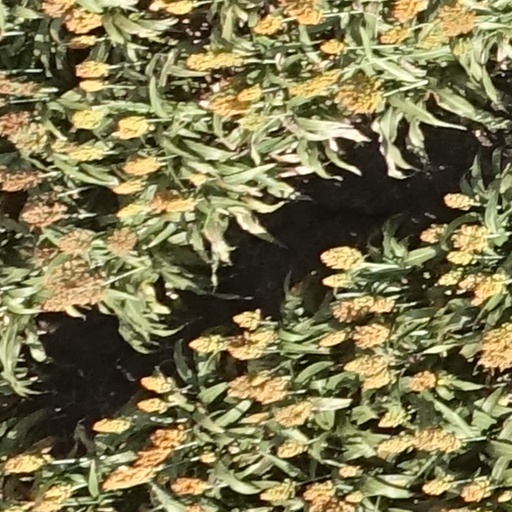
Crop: sorghum